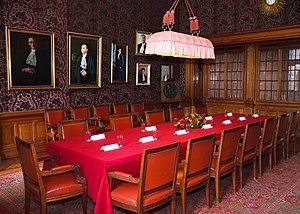
Salle rouge dans laquelle se déroule les cérémonies de signature d'actes importants de la Cour internationale de Justice